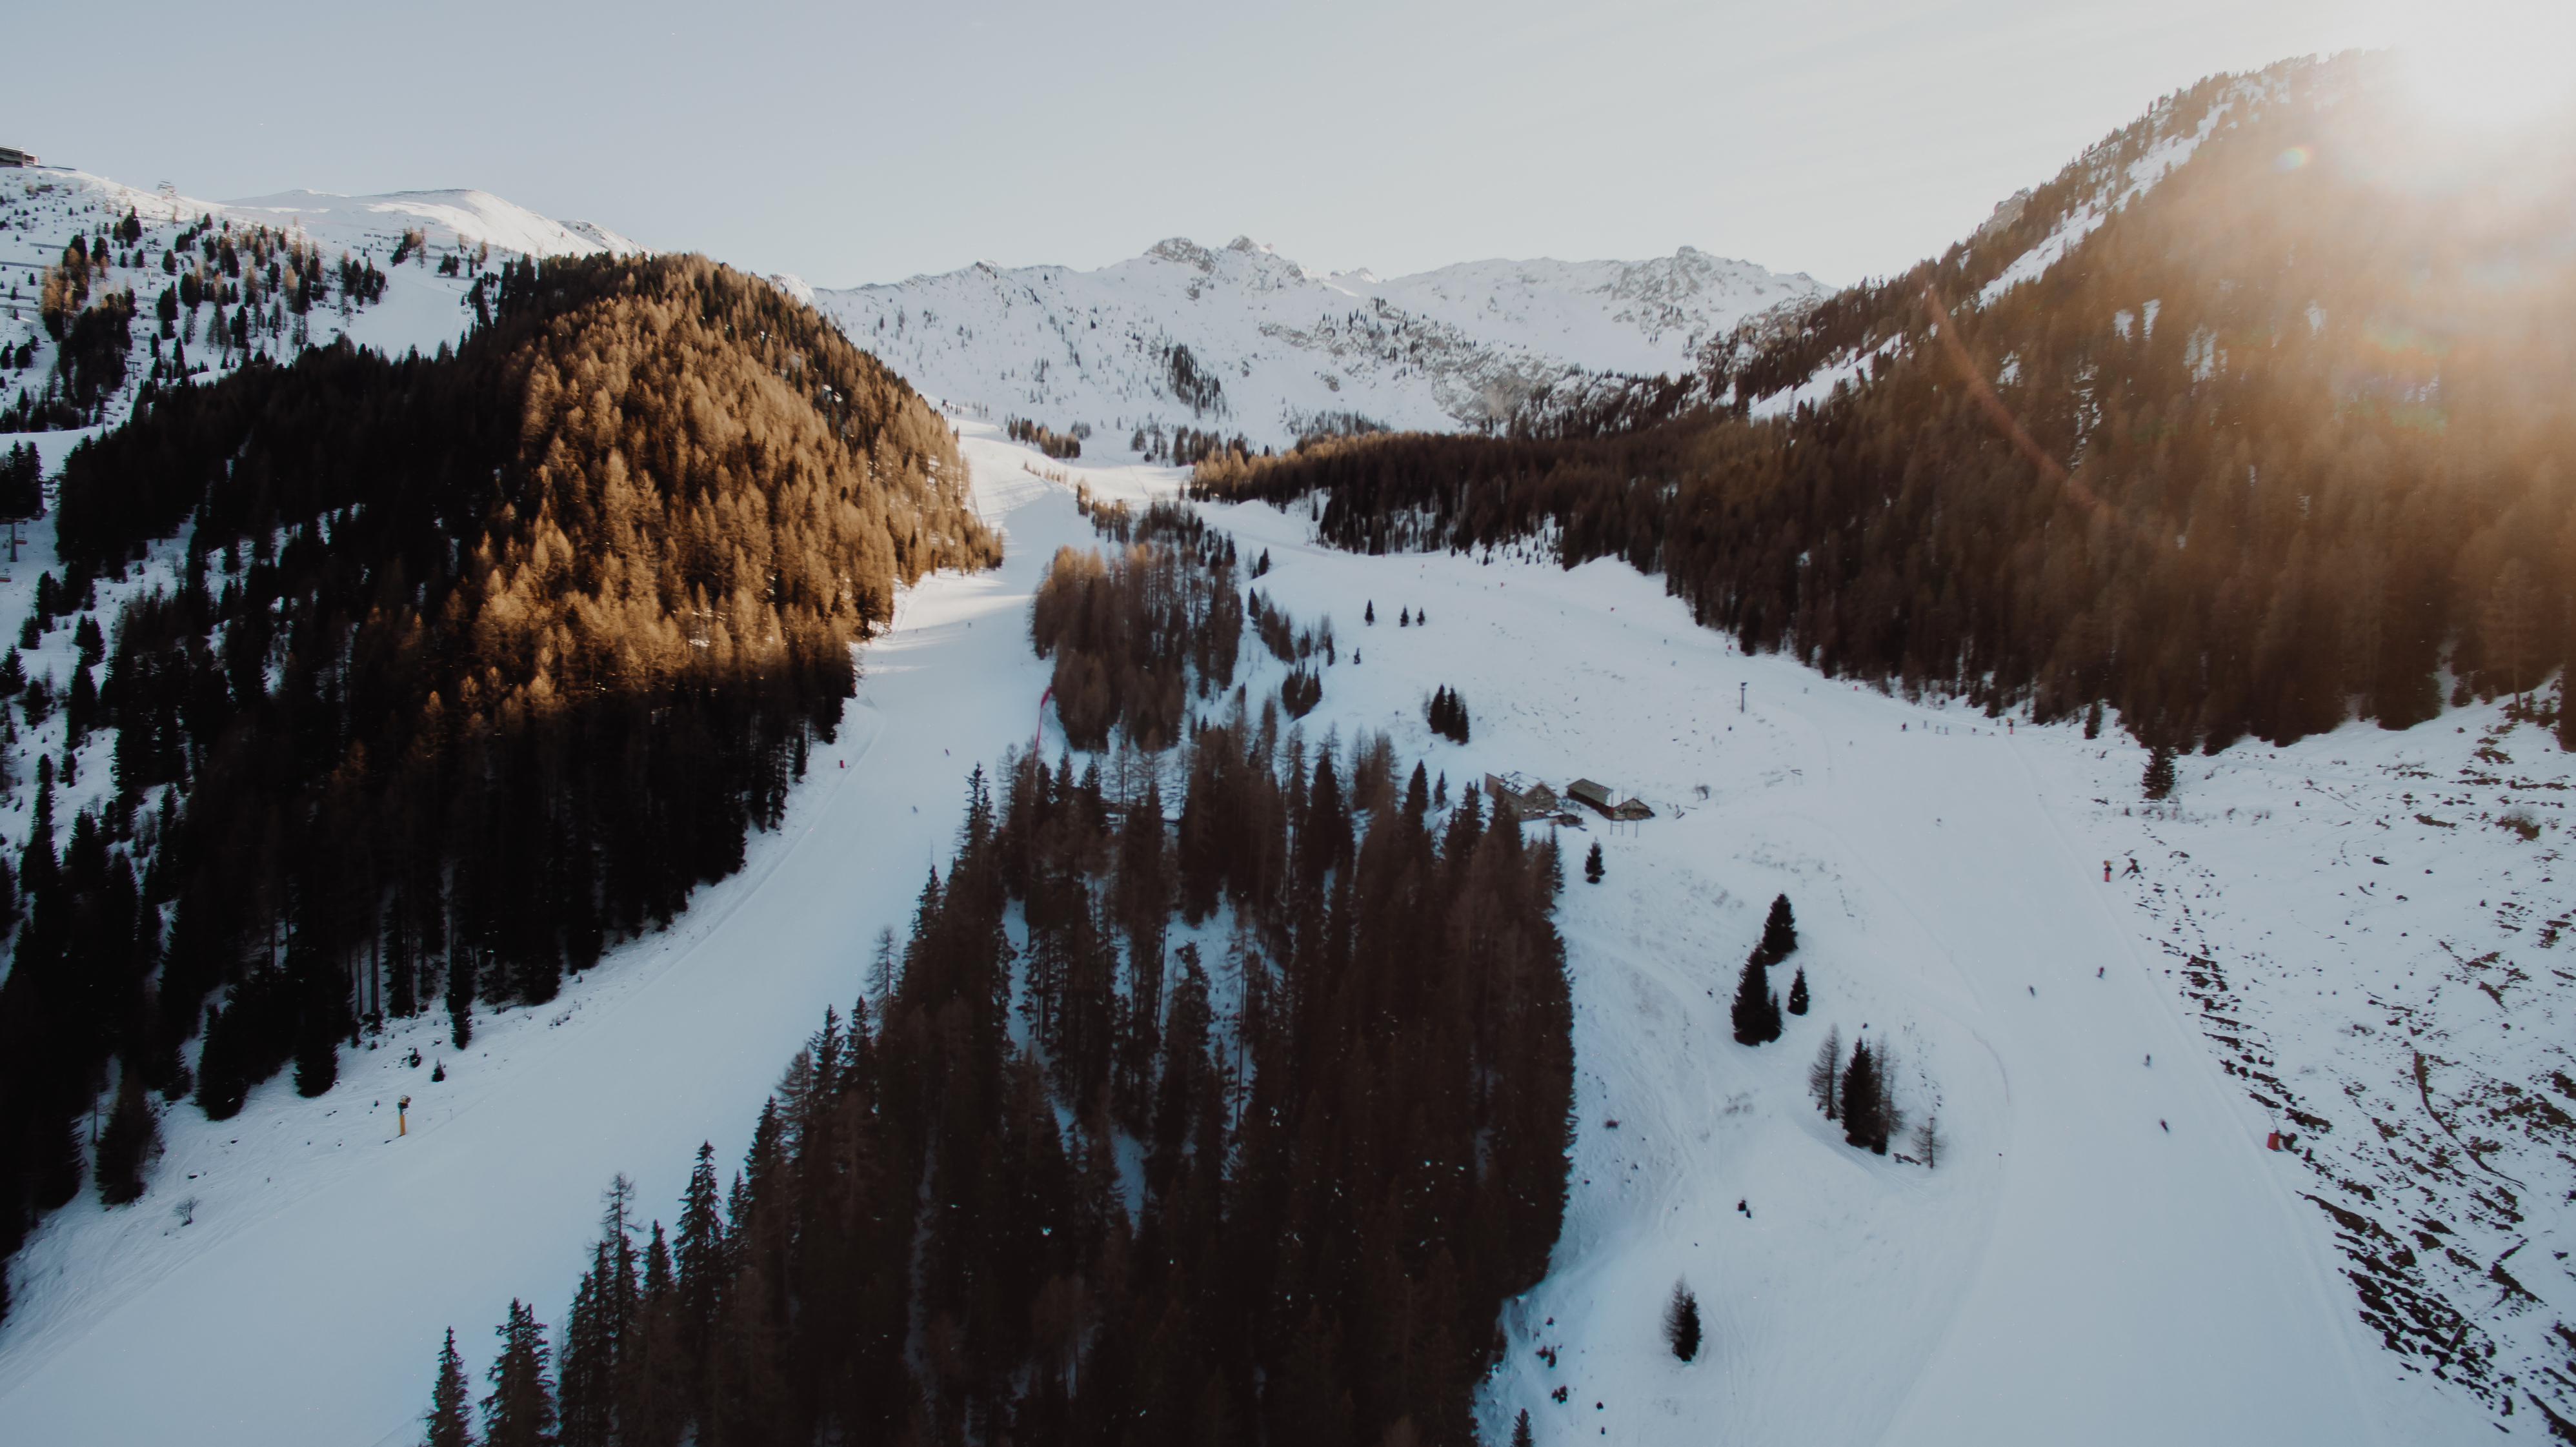
tree, water, forest, mountain, snow, winter, lake, mountain range, ice, reflection, weather, season, freezing, atmospheric phenomenon, mountainous landforms, geological phenomenon